Adele Rautenstrauch

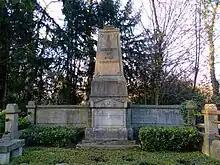
Tomb of the Rautenstrauch family at the Melaten cemetery

After Eugen Rautenstrauch had died on 18 May 1900, she donated the capital for the construction of a new ethnological museum in memory of her husband on 1 August 1900 in the amount of 250,000 Reichsmark with the condition that the new museum should bear the name Rautenstrauch-Joest-Museum. At the same time, she created the financial conditions for the employment of a renowned museum director. She donated the salary for the first museum director Willy Foy for ten years. Shortly before her sudden death in December 1903, Adele Rautenstrauch announced that she would have the new museum building on the Ubierring built at her expense using the building fund. She died a few days later in Neustrelitz.